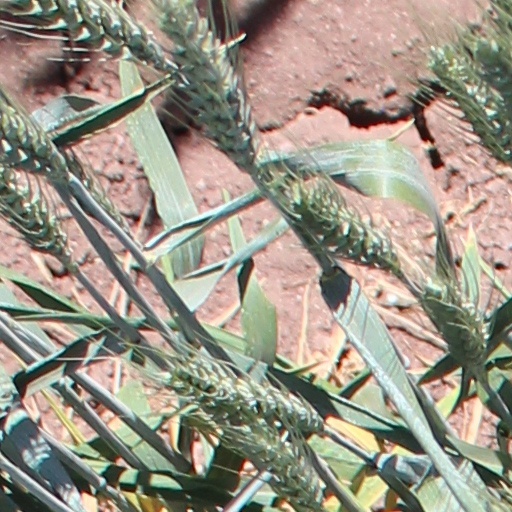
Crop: wheat